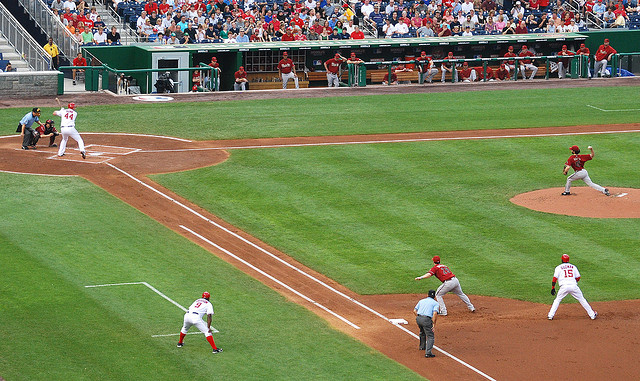
trận bóng chày đang diễn ra với một cầu thủ chuẩn bị ném bóng